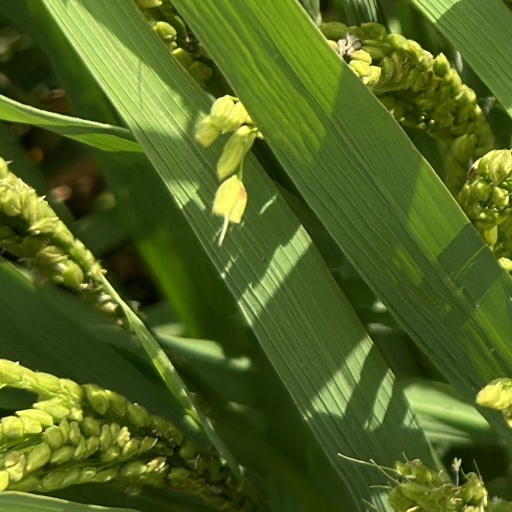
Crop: rice